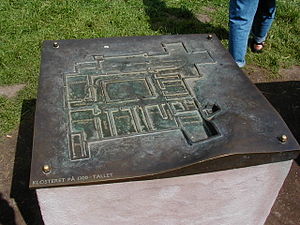
Hovedøya kloster / Nedlæggelse
Model af klostrets grundplan som det så ud i 1300-tallet.
Hovedøya kloster, også stavet Hovedøen kloster, er ruinerne af et cistercienserkloster som ligger på Hovedøya i Oslofjorden i Norge. Klostret blev grundlagt i 1147 og opløst i 1532, umiddelbart inden reformationen.